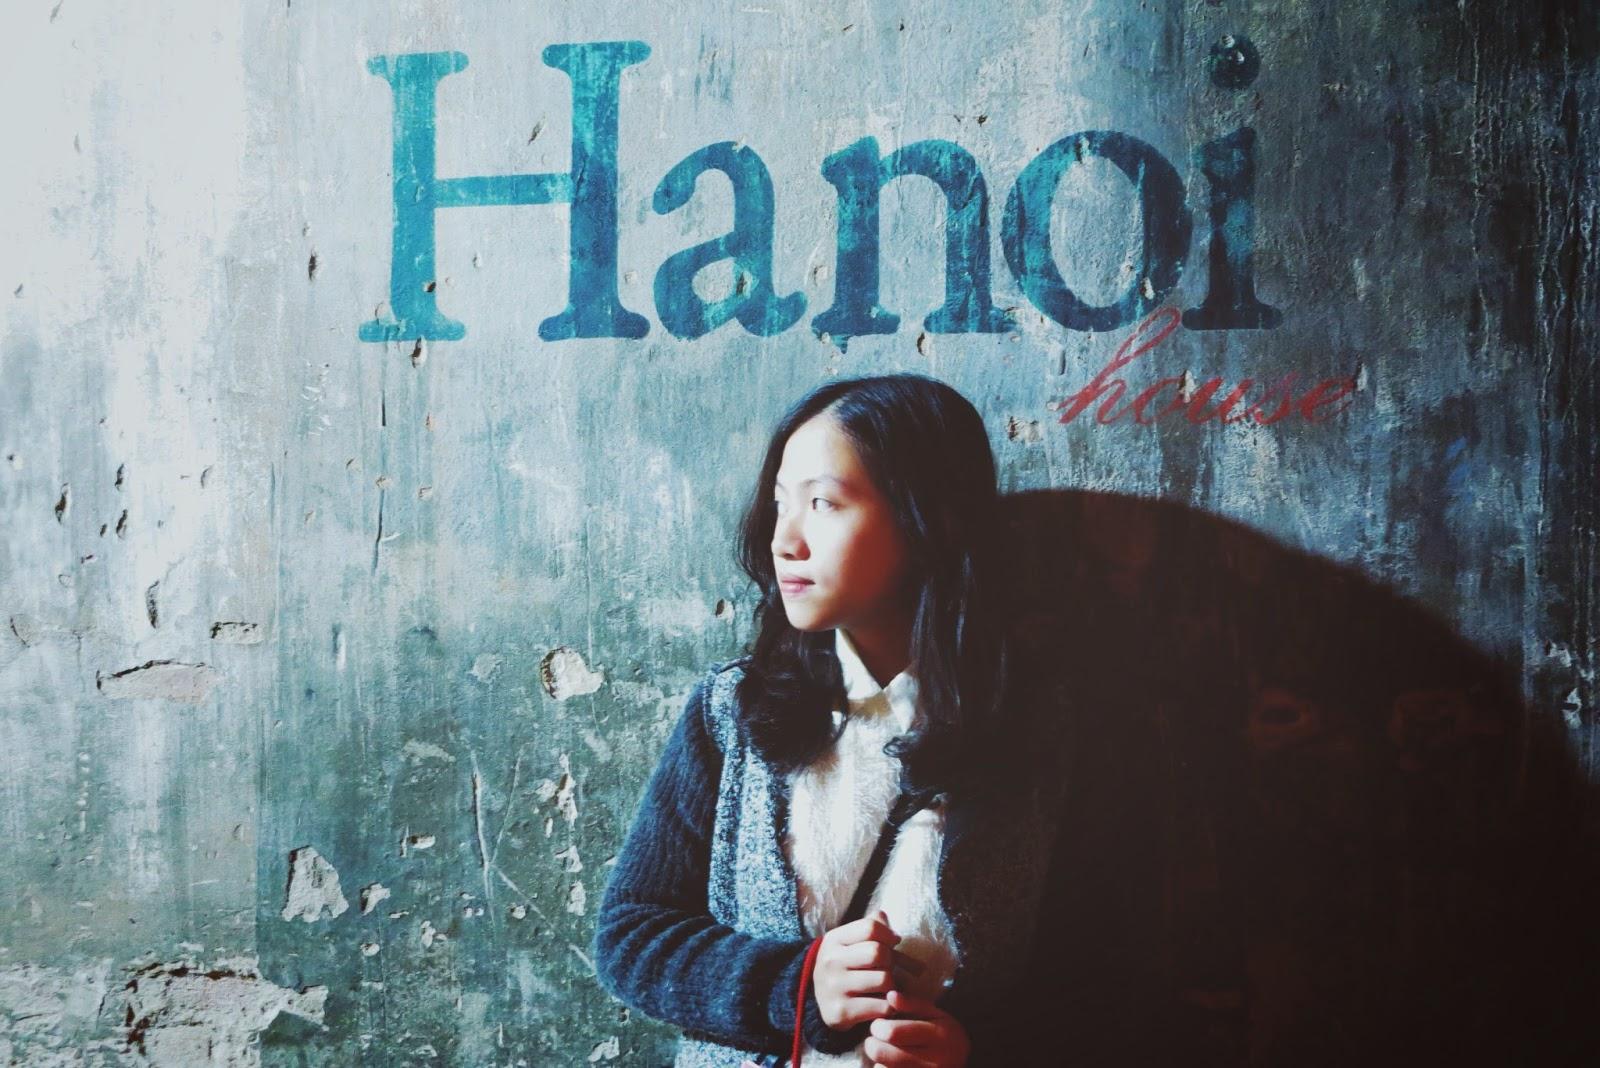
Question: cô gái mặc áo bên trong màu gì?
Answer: màu trắng